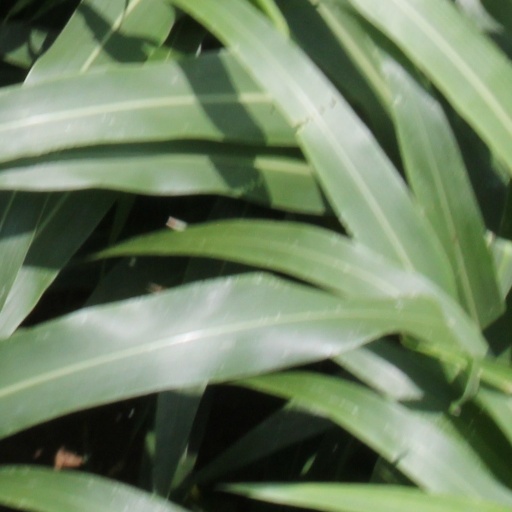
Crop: sorghum